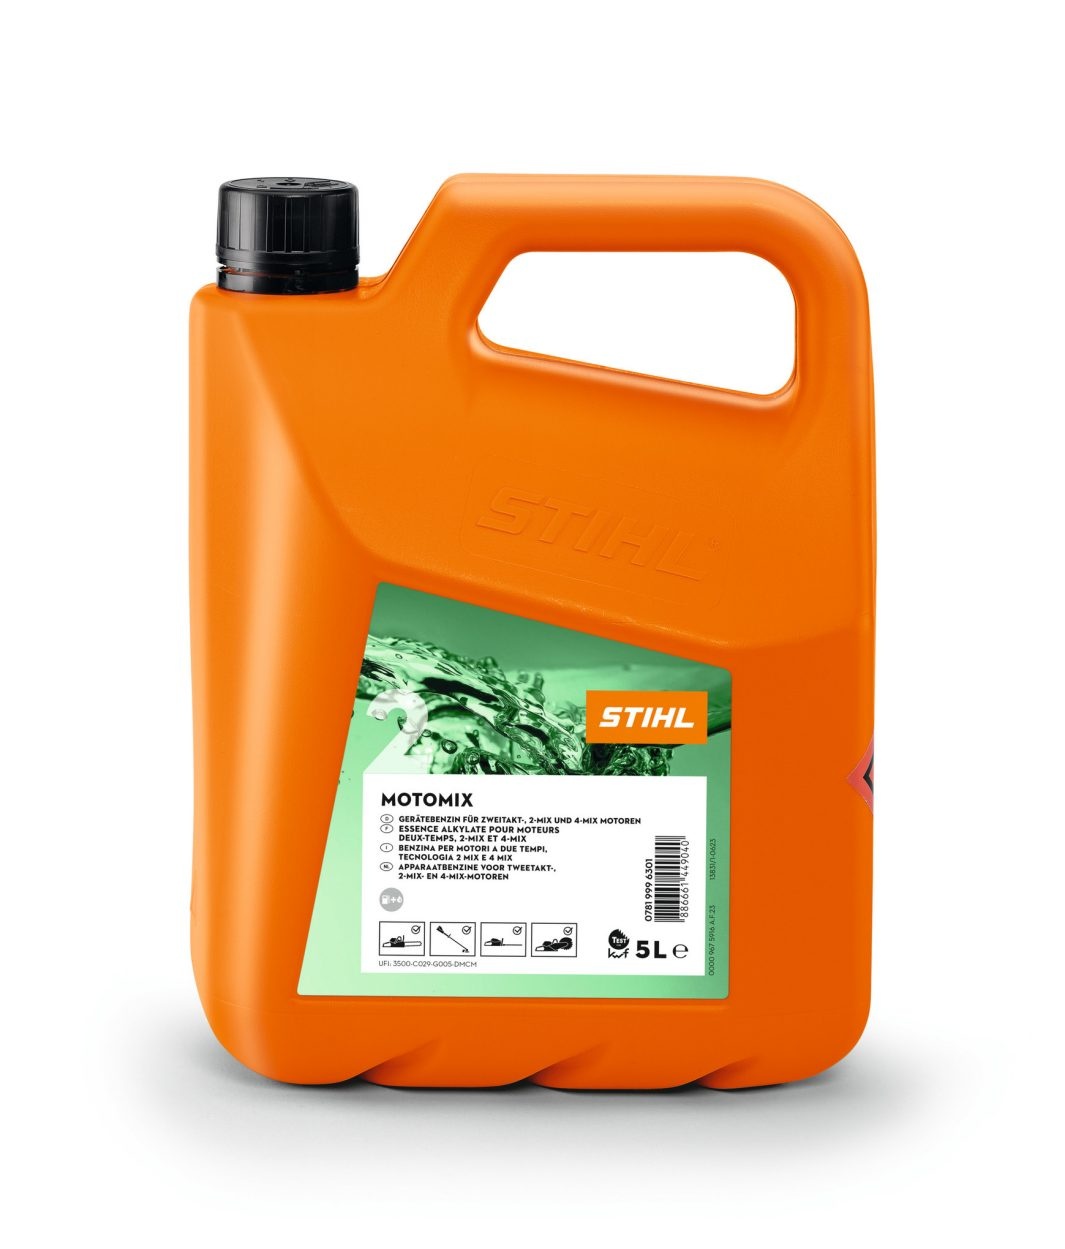
STIHL MotoMix
Technische Details Inhalt 1 l,20 l,5 l Geeignet für 2-Takt-Motoren Basisöle vollsynthetisch Kraftstoffgemisch ja Lagerfähigkeit/Haltbarkeit 5 Jahre Ethanol enthalten nein Biologisch abbaubar ja Anteil regenerativer Rohstoffe 0 Weniger anzeigen Kraftstoffgemisch MotoMix: Sehr gute Leistungsentfaltung für STIHL-Motoren Das Kraftstoffgemisch STIHL MotoMix ist ein vorgemischter Sonderkraftstoff im Mischungsverhältnis 1:50 , den Sie für alle STIHL 2-Takt-Motoren verwenden können. Es ist speziell auf die Motoren von STIHL Geräten abgestimmt und bietet dank des beigemischten Premium-Öl STIHL HP Ultra eine hervorragende Motorschmierung und hohe Sauberkeit durch eine rückstandsarme Verbrennung . Das Kraftstoffgemisch STIHL MotoMix hat beste Kaltstarteigenschaften , ermöglicht eine maximale Beschleunigung über den gesamten Drehzahlbereich und ein einwandfreies Laufverhalten bei plötzlichen Gaswechseln. Es ist besonders anwender- und motorenfreundlich, da es nur geringe Emissionen erzeugt. Das Kraftstoffgemisch kann die Lebensdauer Ihrer Motoren verlängern. Bei optimalen Lagerbedingungen können Sie das Gemisch bis zu 5 Jahre lagern . Dafür muss es luftdicht in den dafür technisch freigegebenen Gebinden verschlossen und bei einer Raumtemperatur von maximal 20 °C in möglichst trockenen und dunklen Lagerräumen verstaut sein. Als Zubehör eignet sich das STIHL Einfüllsystem für Kraftstoff oder die STIHL Ausgießhilfe für Einfachgebinde . Bitte beachten Sie, dass diese Ausgießhilfe nur für 20-l-Gebinde geeignet ist. Es ist in folgenden Abfüllmengen erhältlich: 1 l (Art.-Nr.: 07819996300) 5 l (Art.-Nr.: 07819996301) 20 l (Art.-Nr.: 07819996004) Das Kraftstoffgemisch hat das KWF-Test-Zeichen des Kuratoriums für Waldarbeit und Forsttechnik e.V. erhalten. Für weitere Gebinde wenden Sie sich bitte an Ihren STIHL Fachhändler vor Ort.
Brand: Stihl
Category: Hardware > Fuel > Kerosene